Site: brandenburg
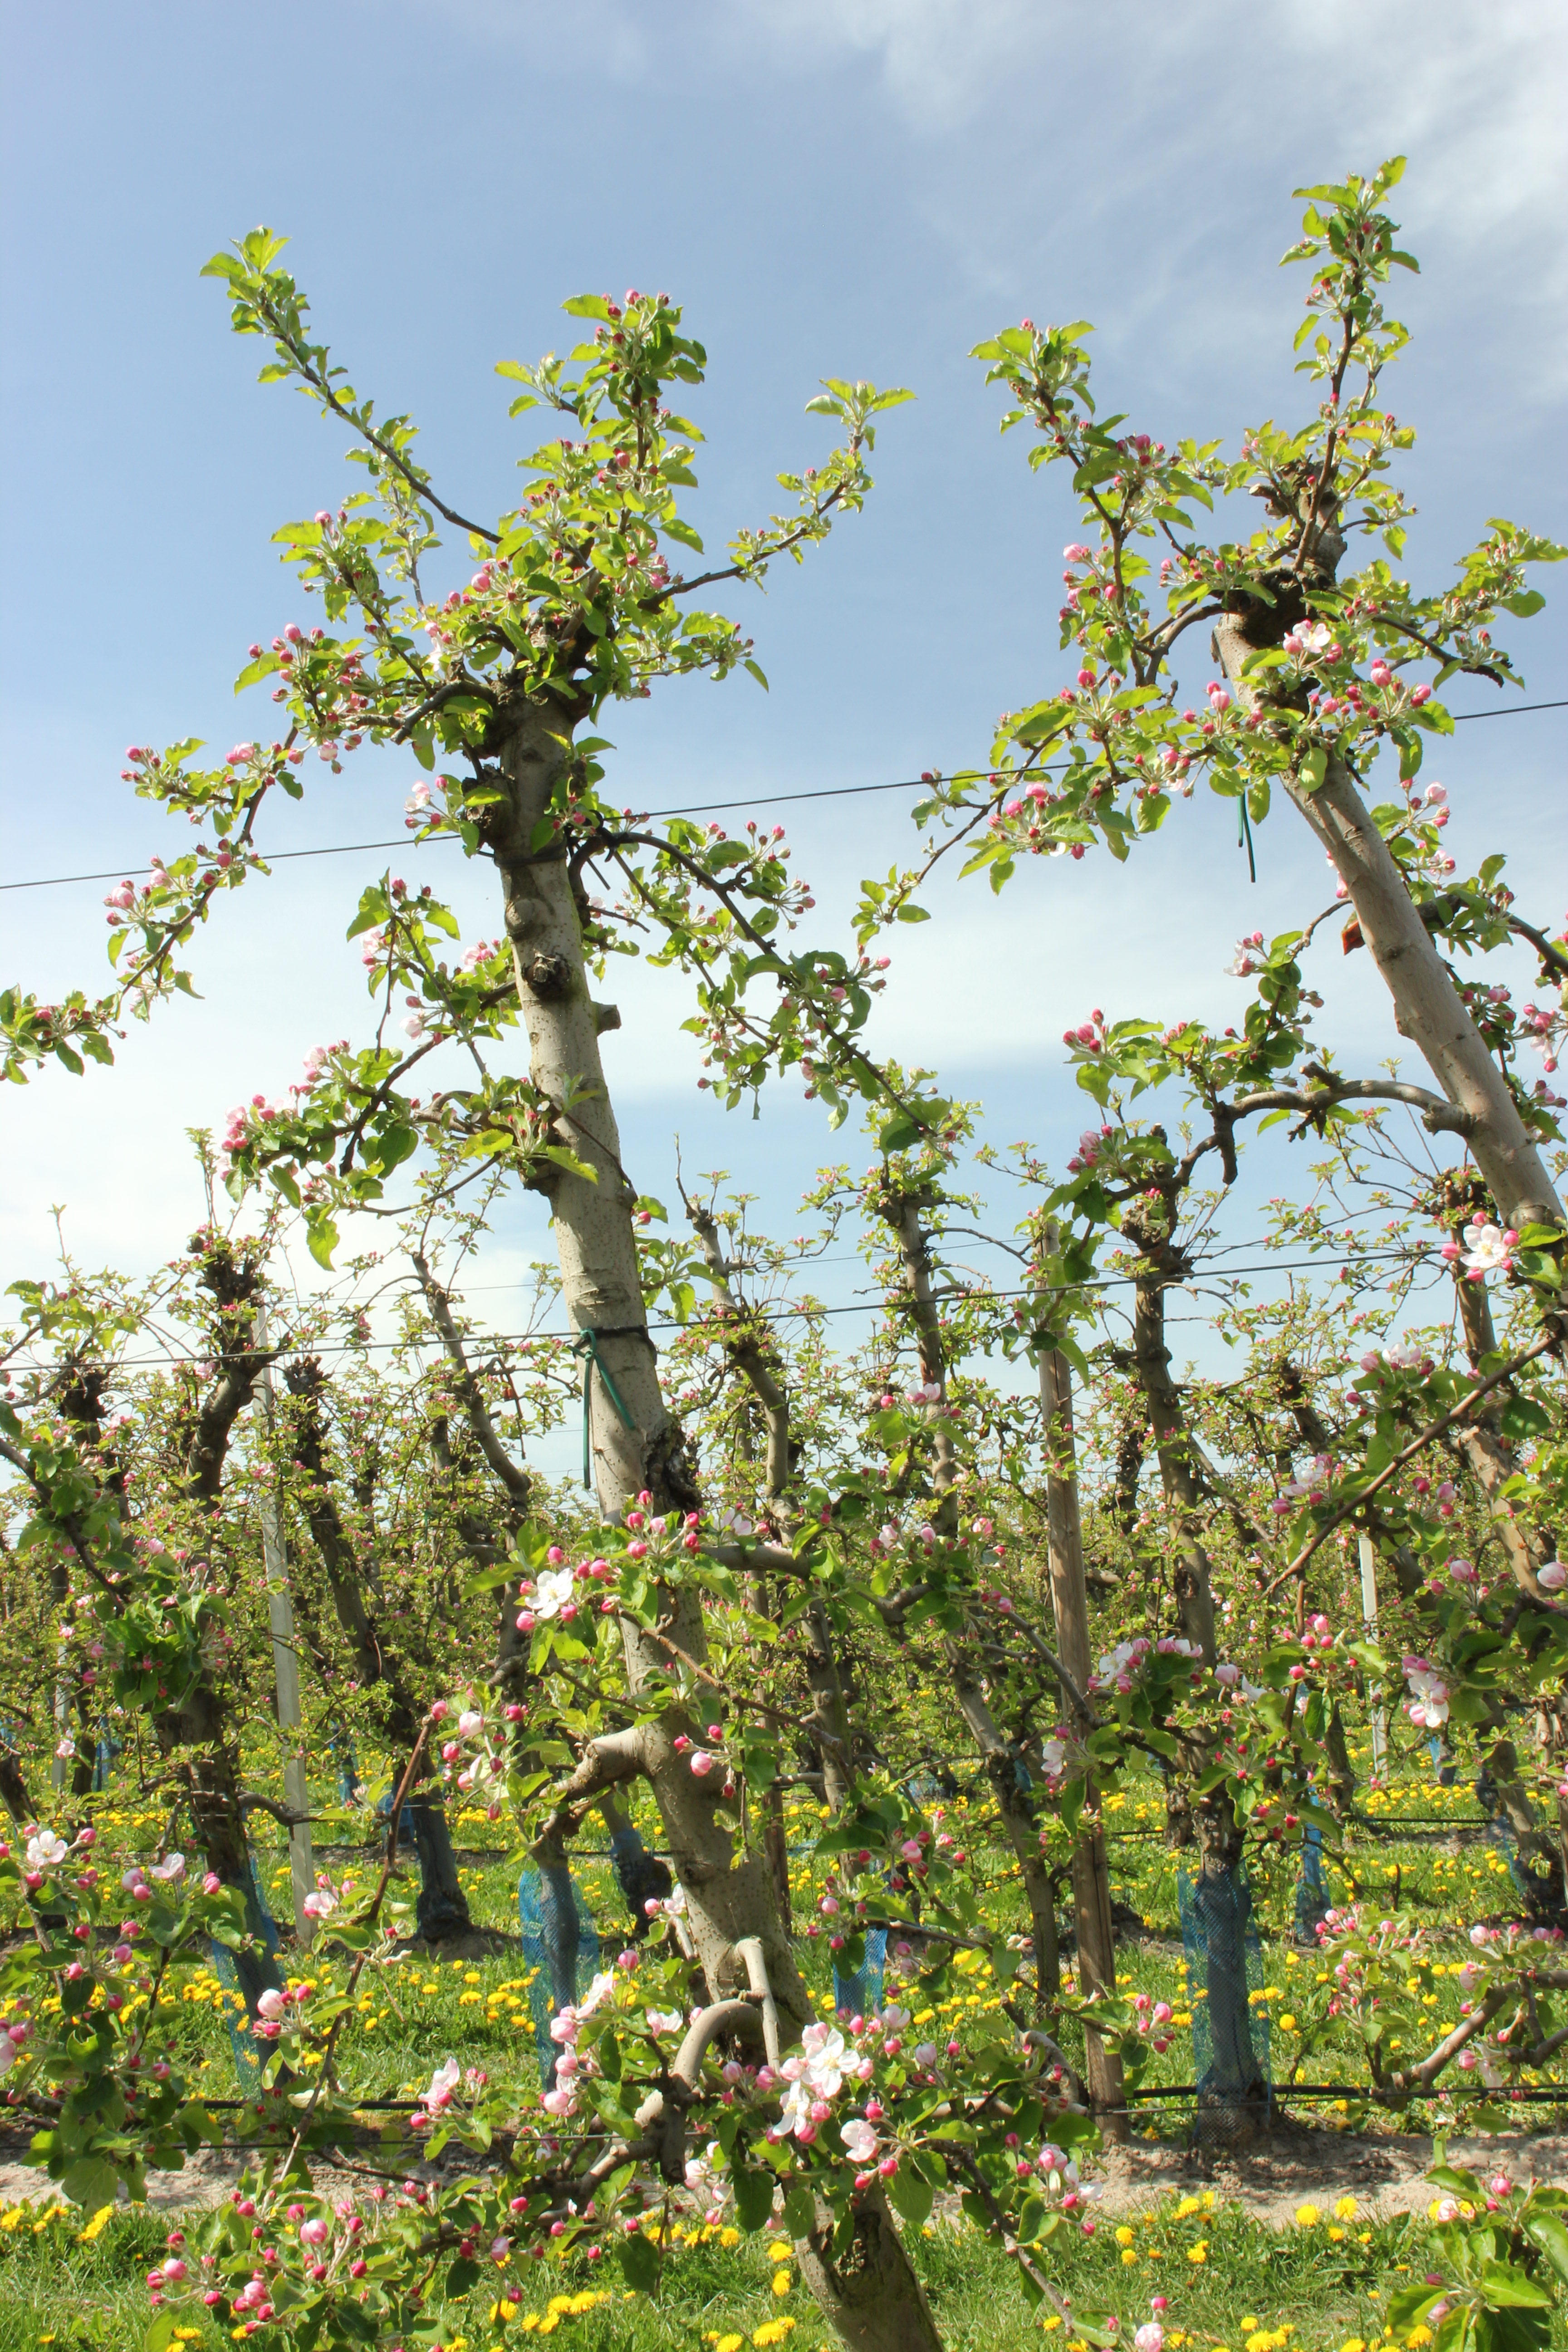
Growth stage (BBCH 57): Inflorescence emergence